Hemang Badani

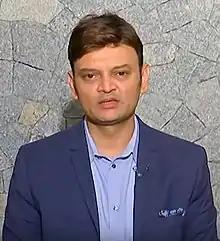
Hemang Badani in 2019

Hemang Kamal Badani (born 14 November 1976) is a former Indian international cricketer. He is a left-handed batter and an occasional slow left-arm bowler. He had represented the Indian cricket team while also representing Tamil Nadu, Rajasthan, Haryana and Vidarbha in domestic cricket. He was part of the Indian squad that finished as runners-up at the 2000 ICC Champions Trophy. He is the present head coach of Delhi Capitals team in the Indian Premier League.